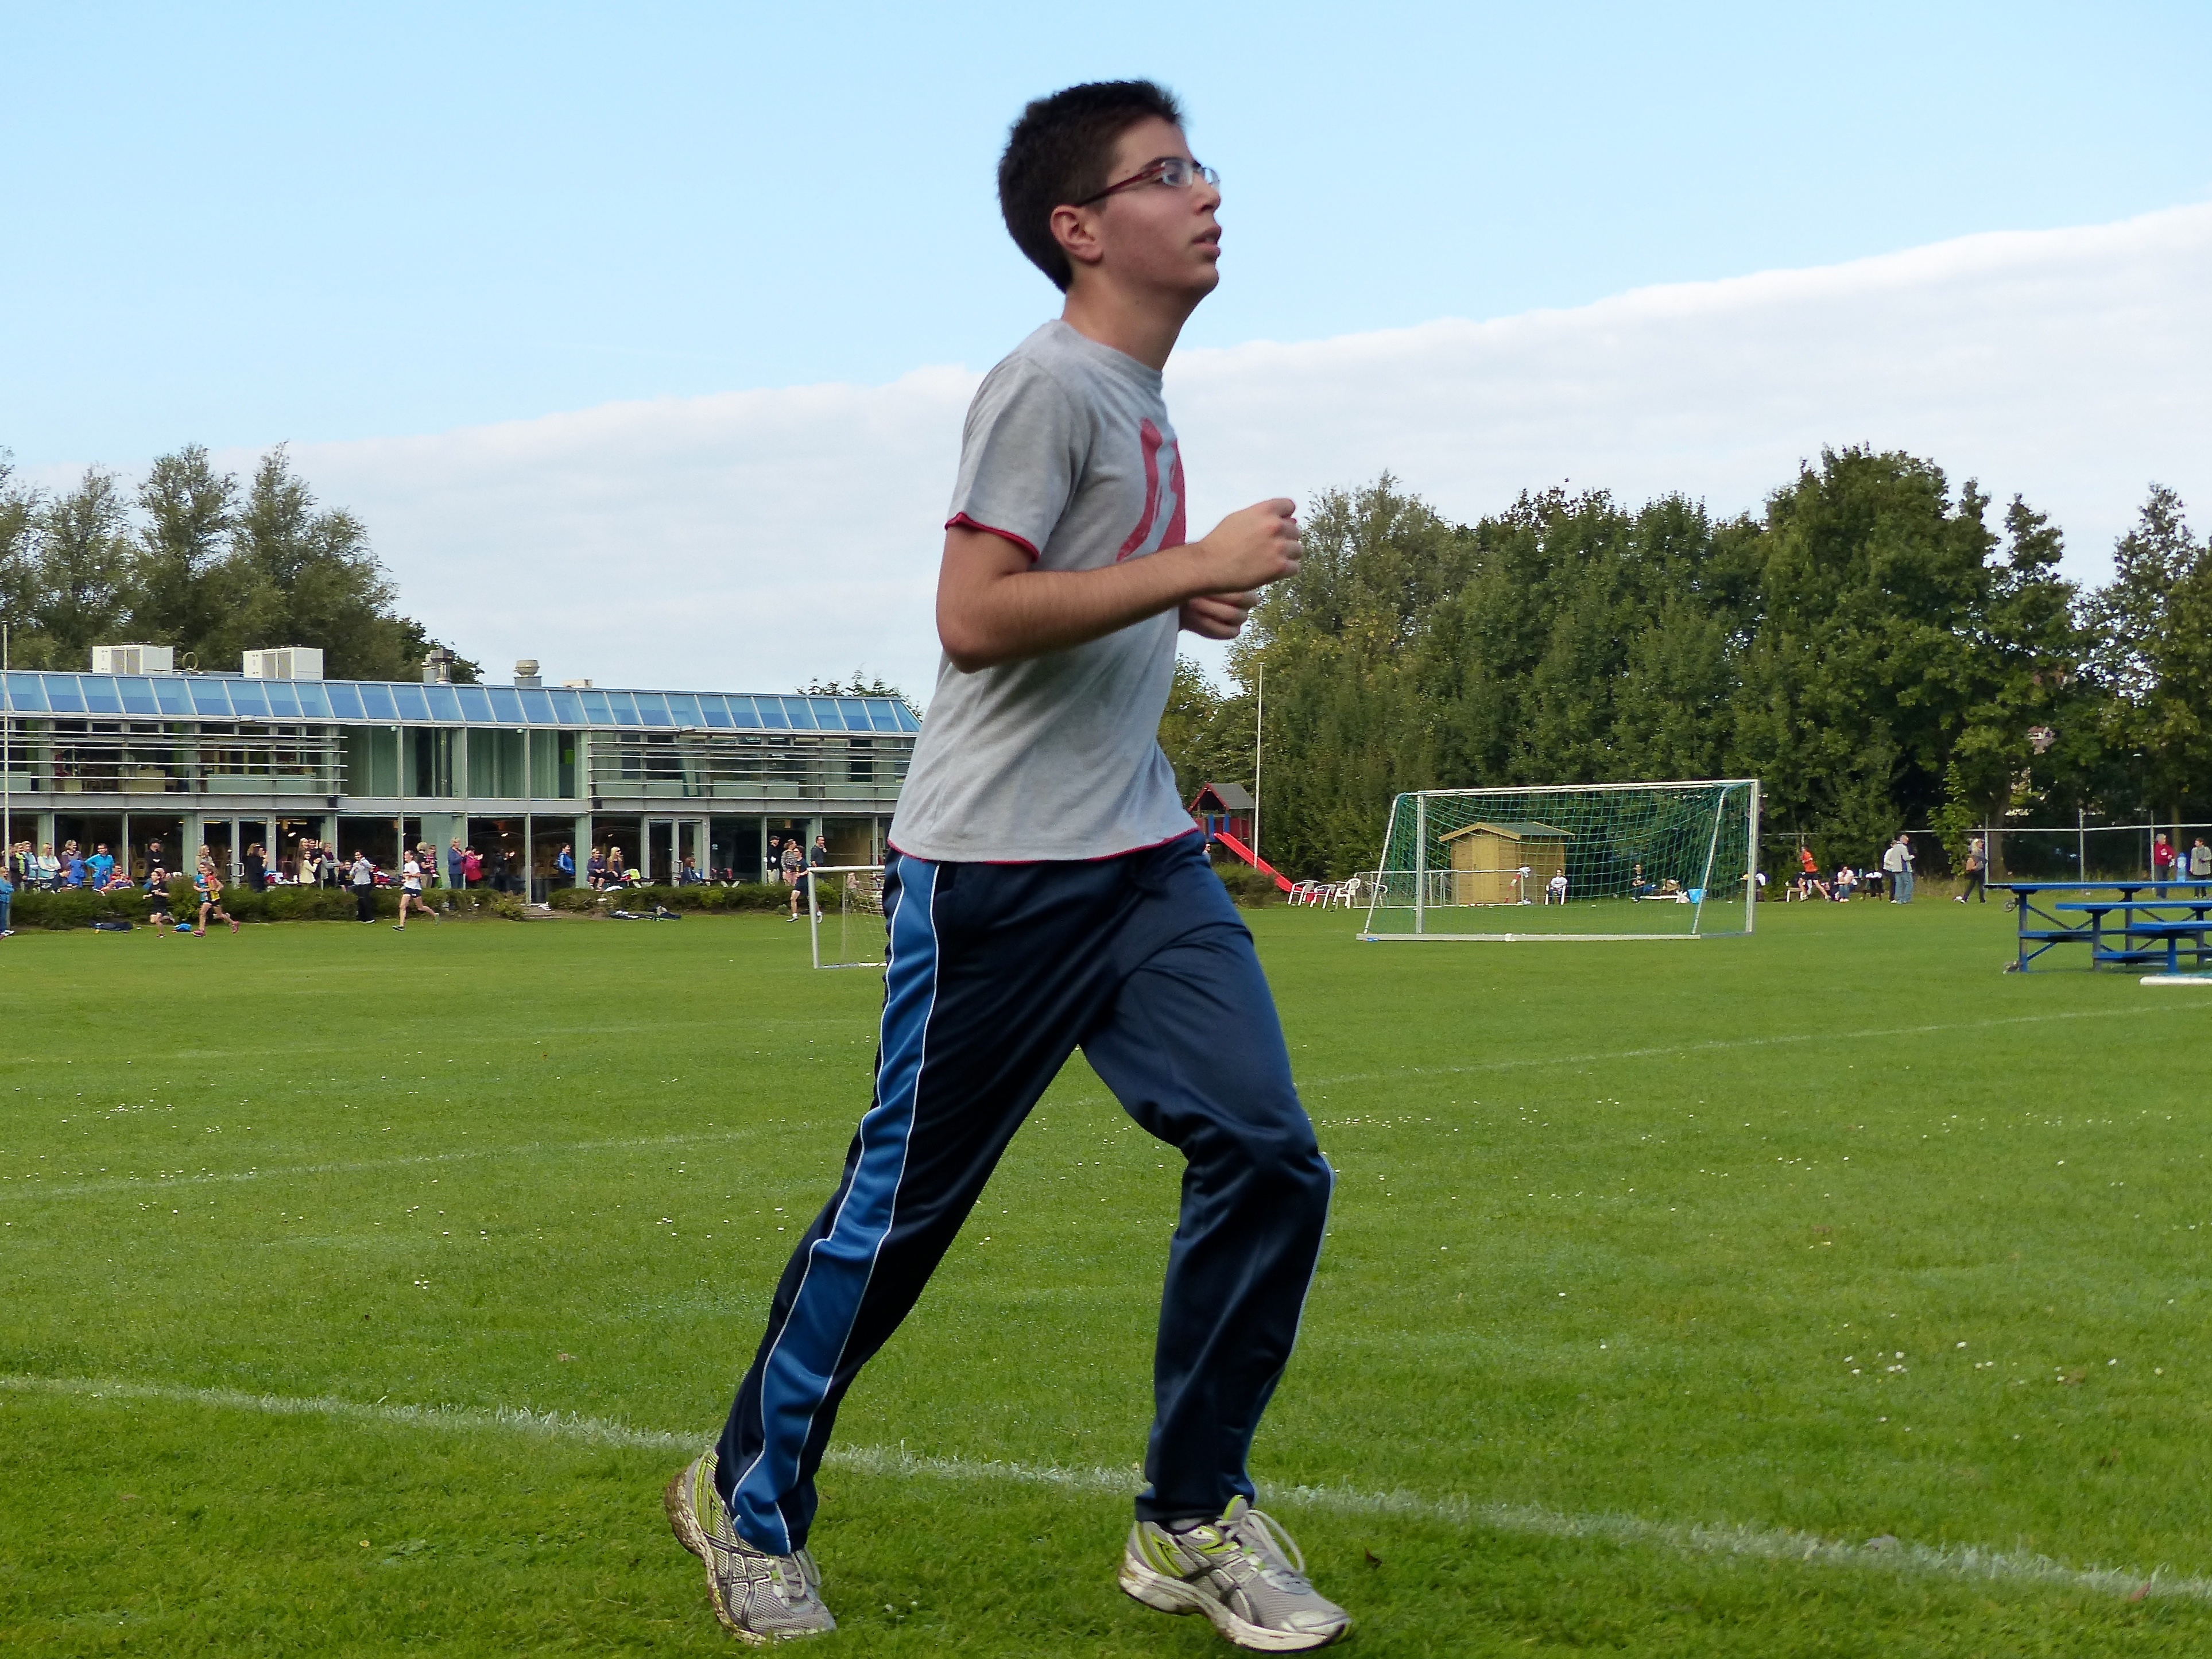
run, country, runner, cross, ash, player, pitch, hague, 2013, american, sports, school, tournament, human action, competition event, bat and ball games